The Crystal Stopper

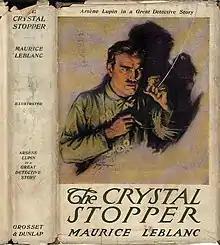
Dustjacket for "The Crystal Stopper" with illustration by Dalton Stevens

The Crystal Stopper is a mystery novel by Maurice Leblanc featuring the adventures of the gentleman thief Arsène Lupin. The novel appeared in serial form in the French newspaper "Le Journal" from September to November 1912 and was subsequently released as a novel in a single volume. Leblanc was inspired by the infamous Panama scandals of 1892 and 1893. The novel borrows from Edgar Allan Poe's short story "The Purloined Letter" the idea of hiding an object in plain sight.